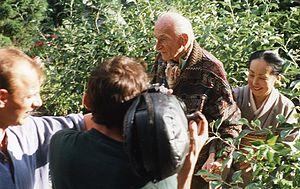
Balthus de l'autre côté du miroir est un long métrage documentaire consacré au peintre français Balthus, réalisé par Damian Pettigrew et produit par Olivier Gal et Planète en 1996.